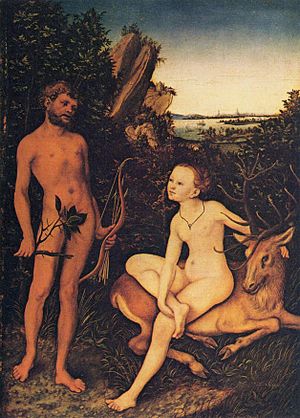
Artemis / Artemis' fødsel og barndom / Historier om Artemis / Niobe
Artemis og Apollon. Maleri af Lucas Cranach den ældre.
Artemis er i græsk mytologi jagtens, skovens og dyrenes gudinde. Hun er datter af Zeus og Leto og tager sig af fødsler, jomfruelighed og frugtbarhed. Hun er tvillingesøster til Apollon. Hun er på en gang god og tilgivende og ubarmhjertig og streng. Jægere må dræbe skovens dyr, men som offer til hende; ellers vil hun straffe den, som har myrdet dyret.